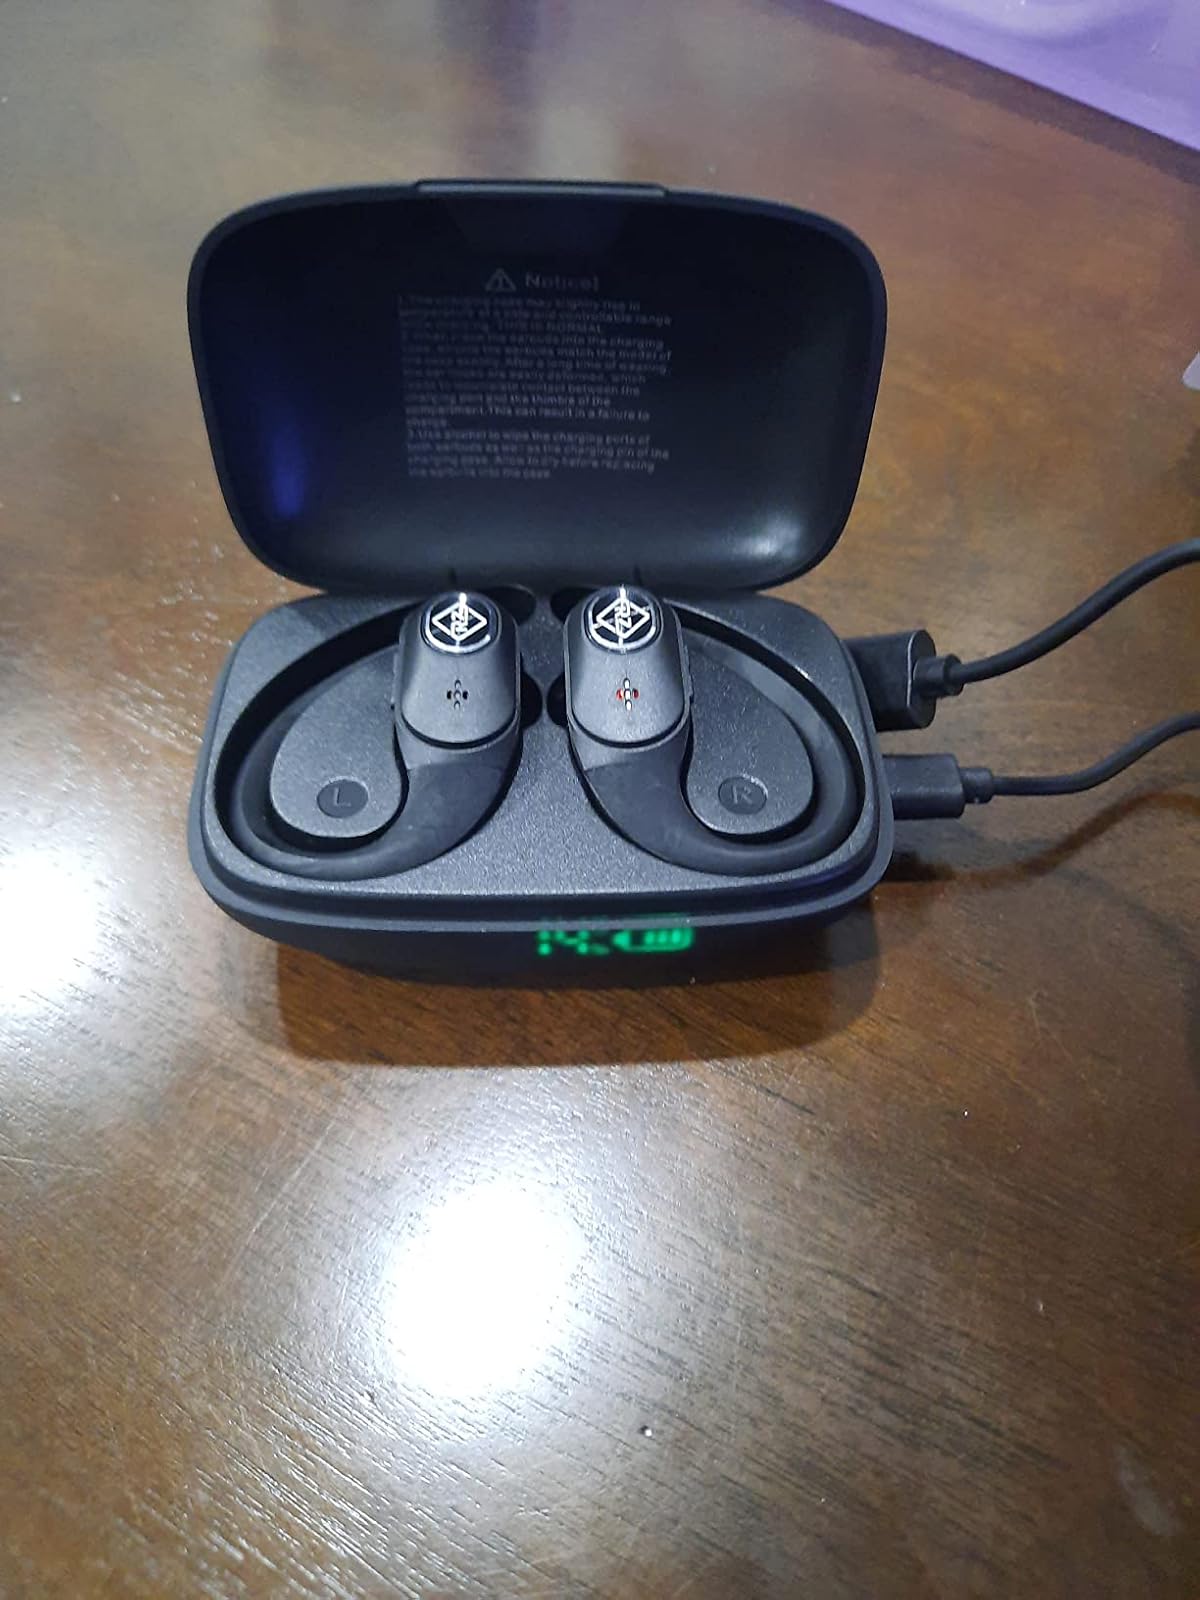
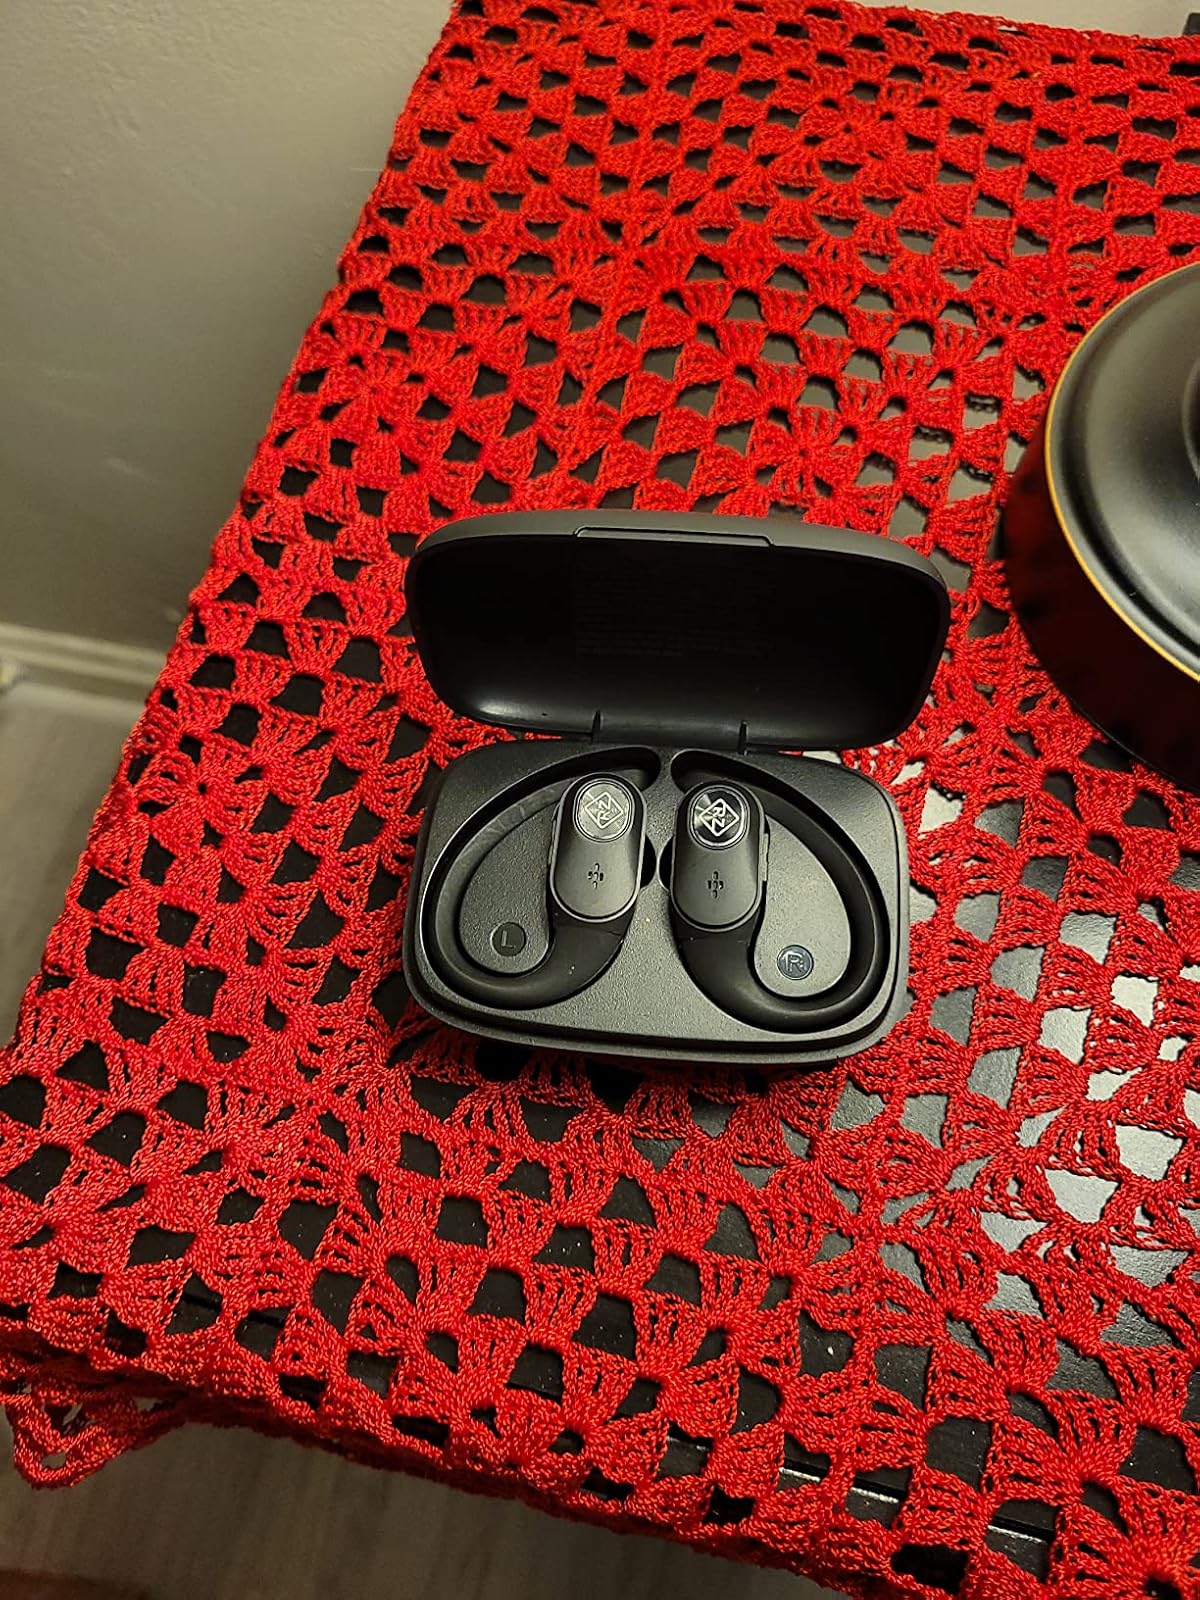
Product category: earbuds
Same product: yes